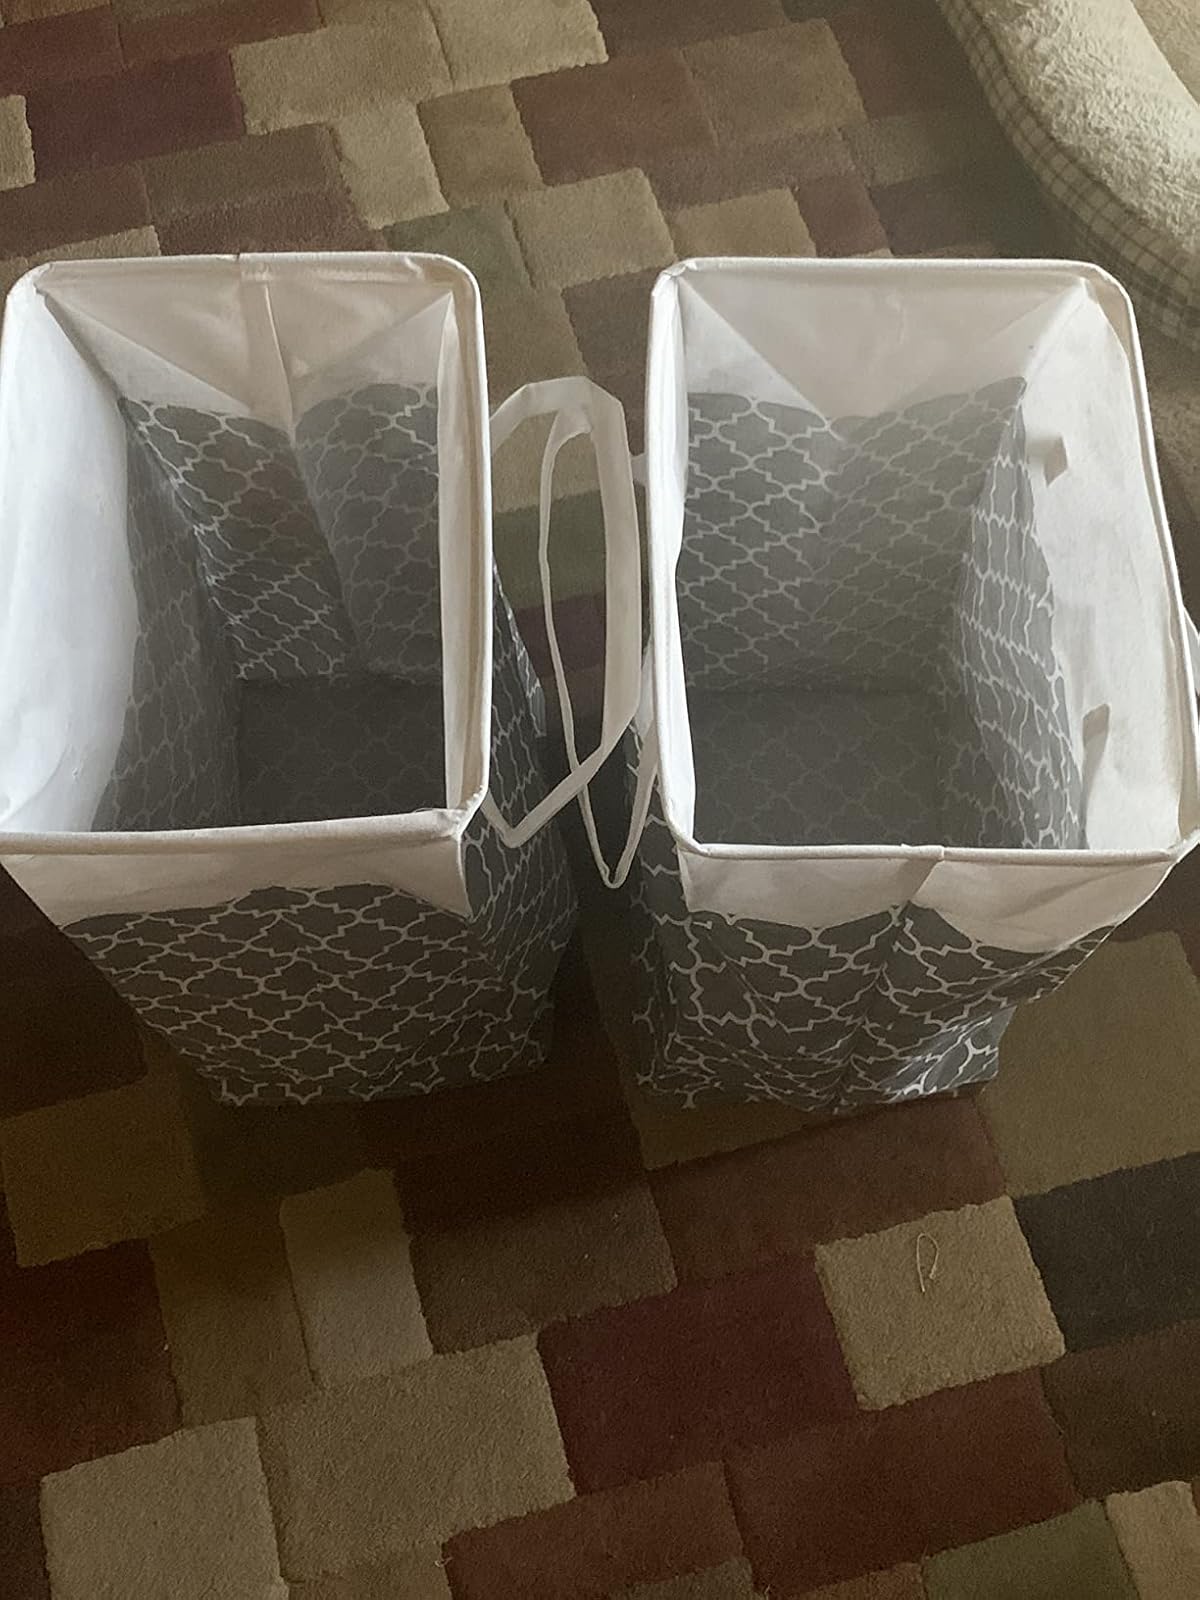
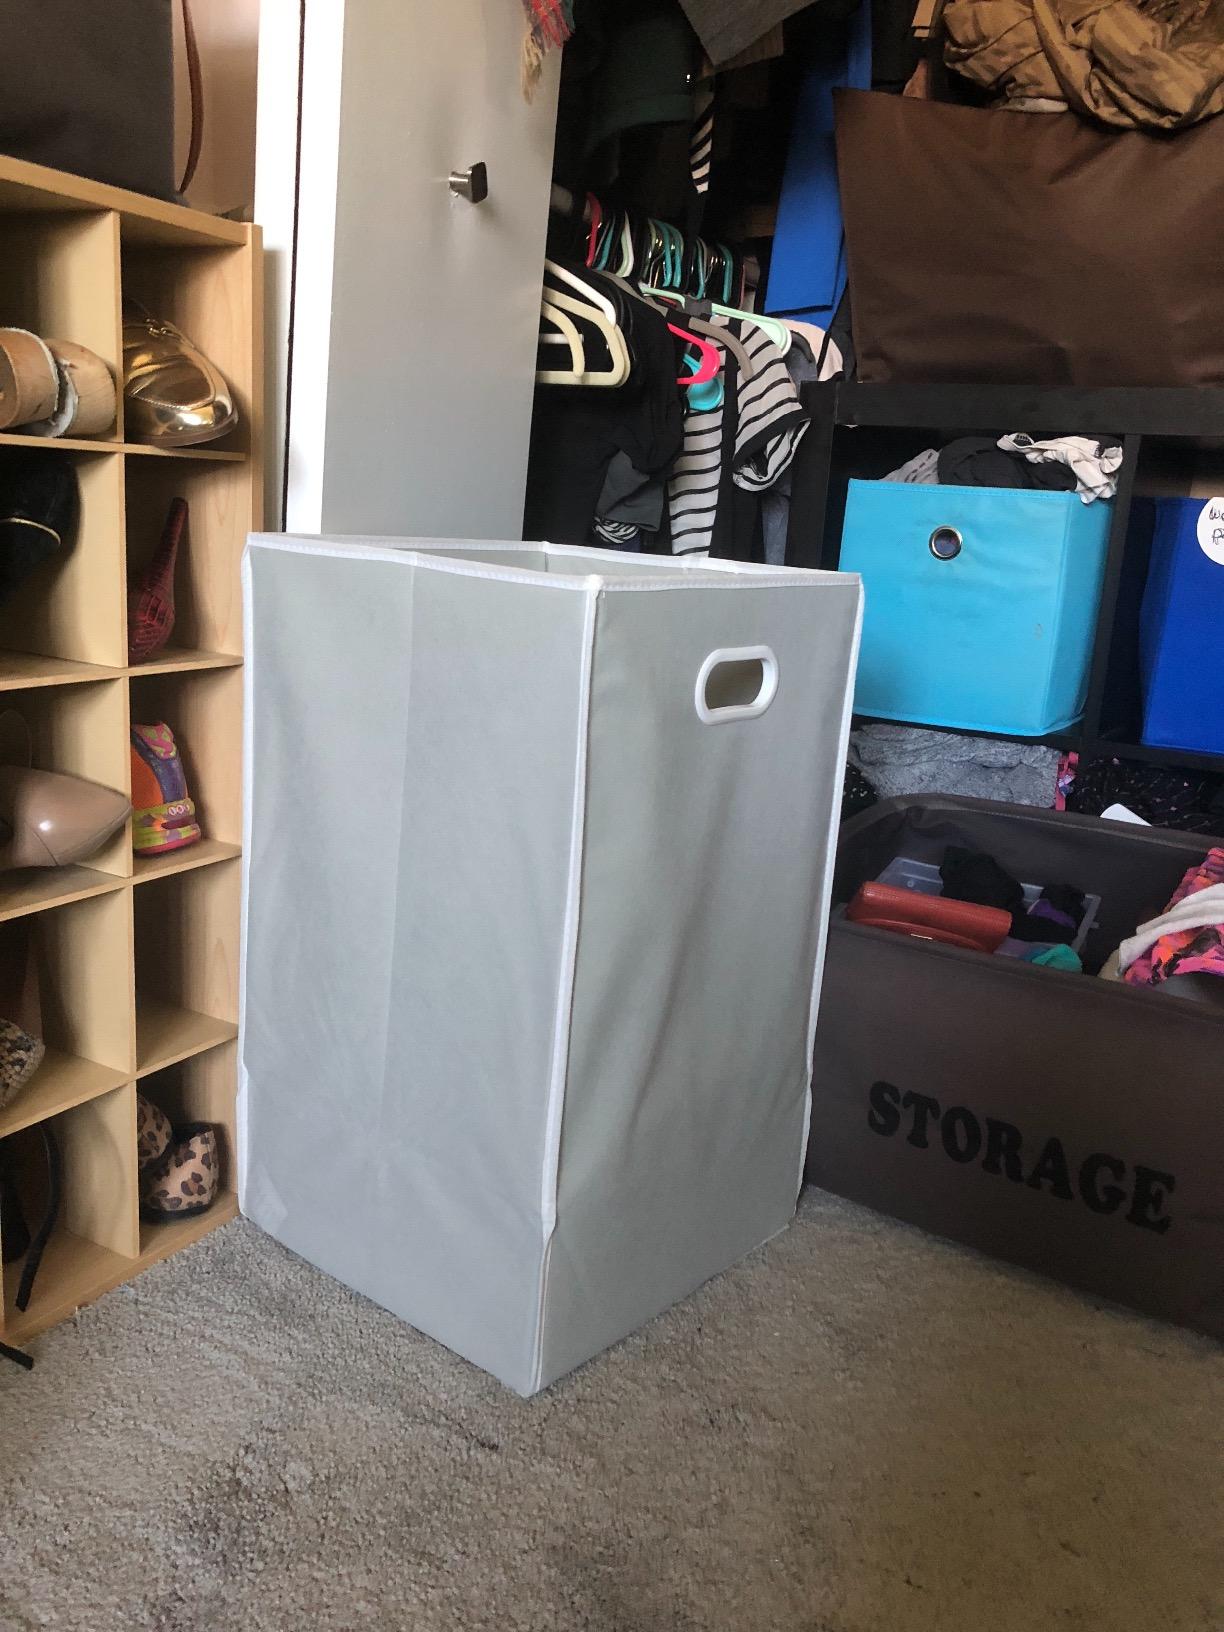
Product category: items_hamper
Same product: no